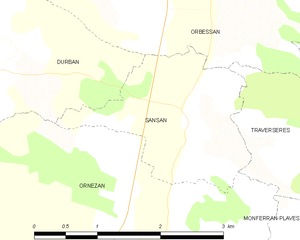
Sansan est une commune française située dans le département du Gers en région Occitanie.